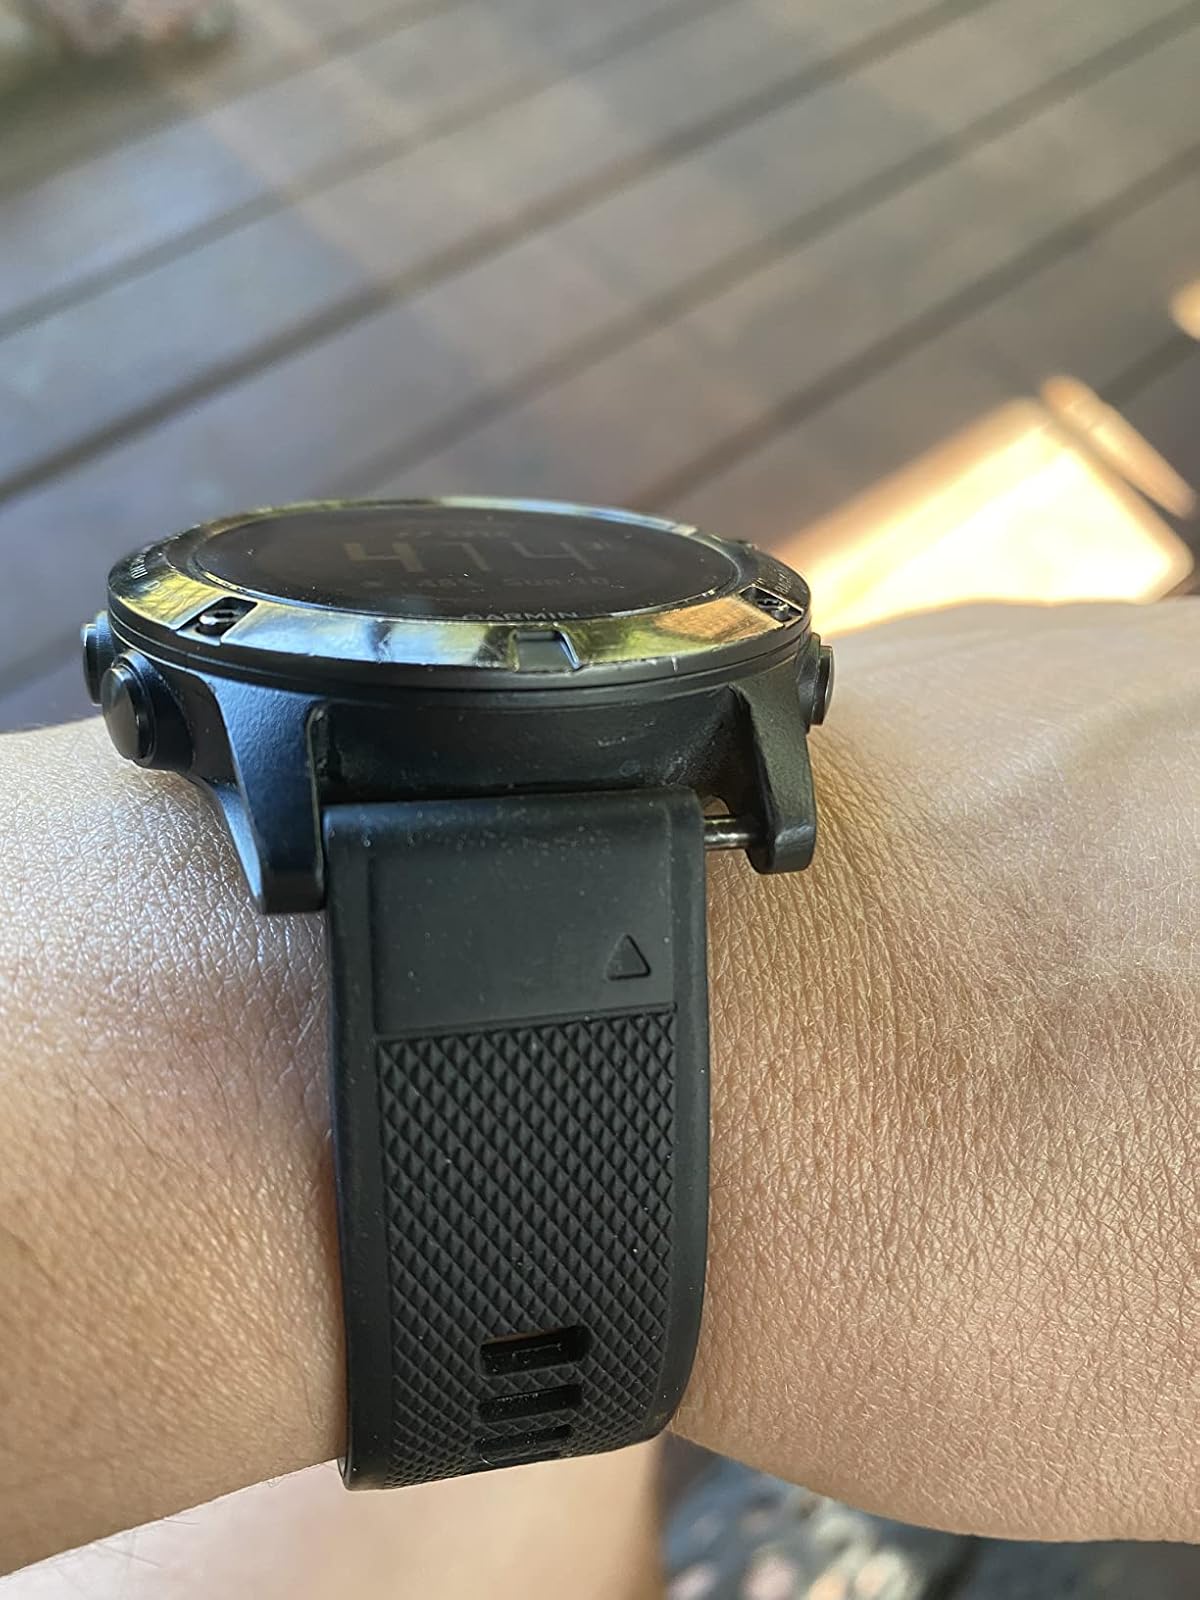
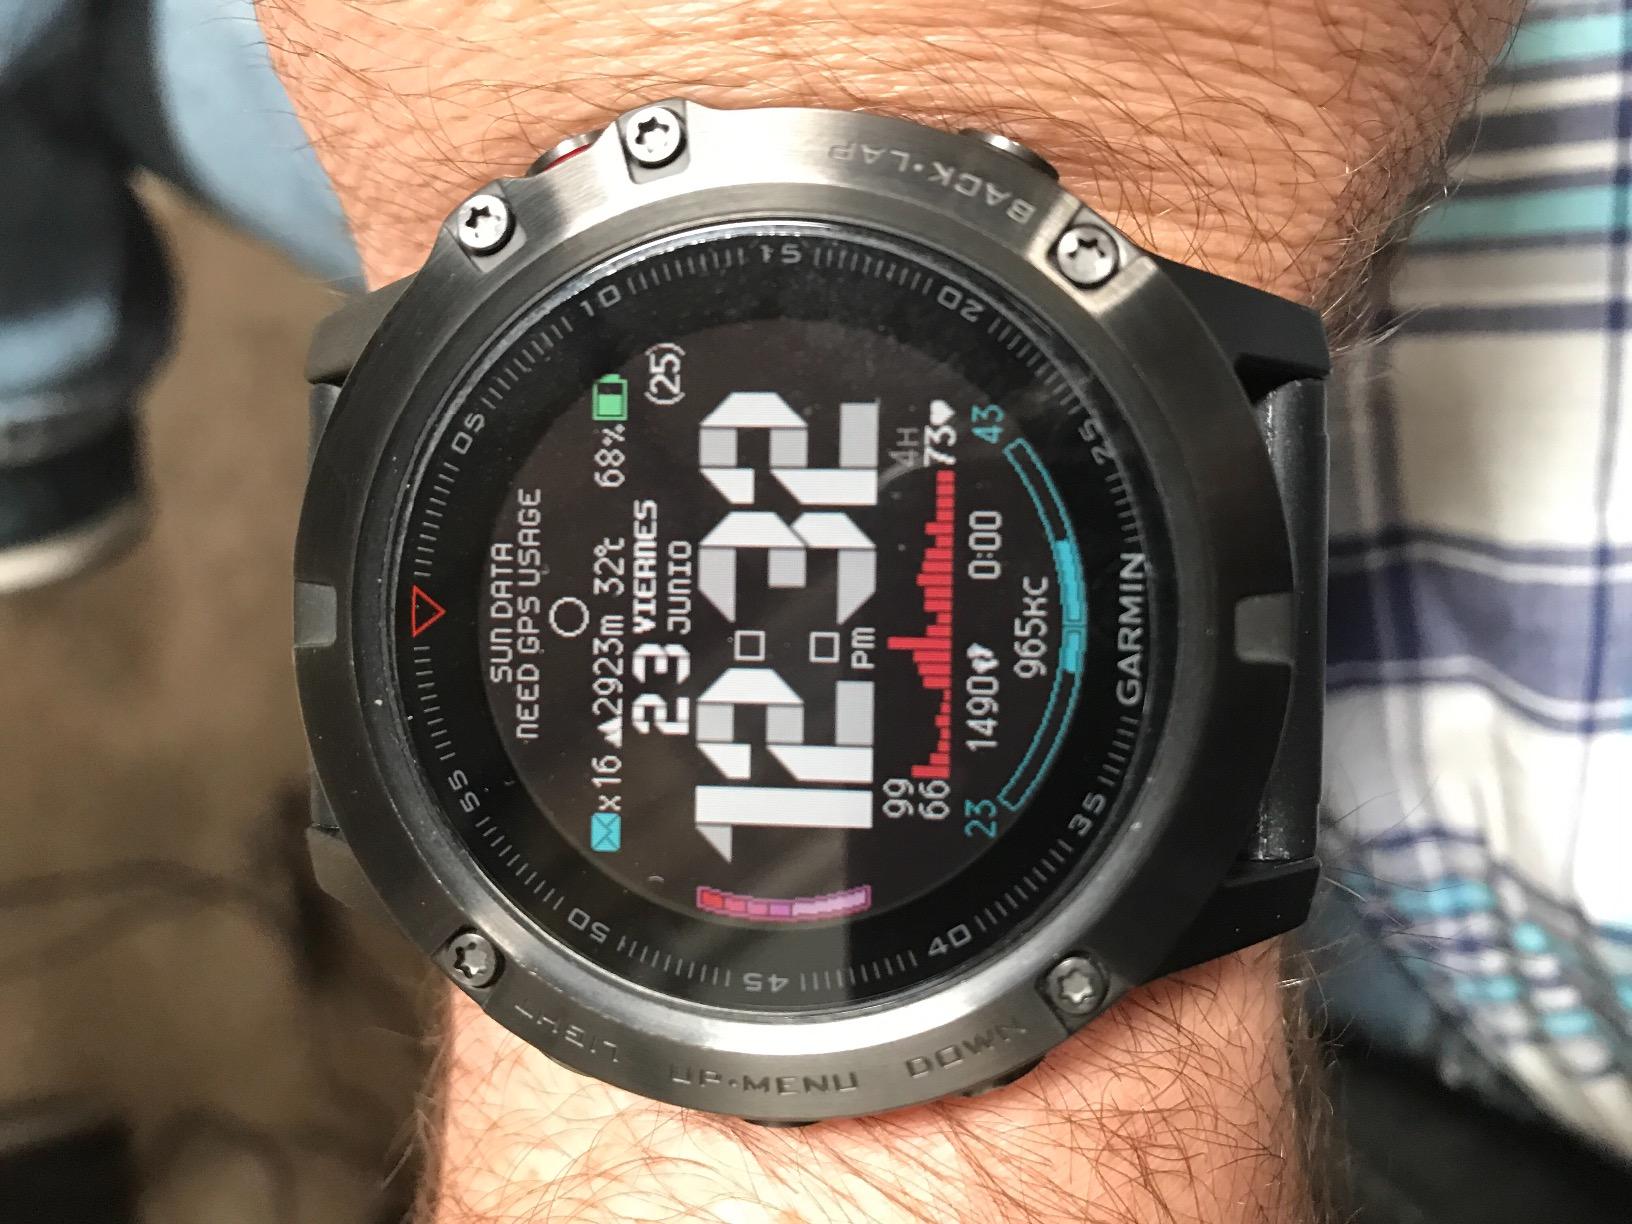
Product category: smartwatch
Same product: no